Harlem Globetrotters

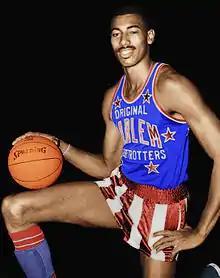
Wilt Chamberlain, the first Globetrotter to have his jersey number retired, played for the Globetrotters from 1958 to 1959.

In addition, Bill Cosby (1972) and Magic Johnson (2003) were each signed to honorary $1-a-year lifetime contracts with the Globetrotters. When Cosby's nominal association with the team was the subject of criticism following sexual assault allegations, the Globetrotters stated that they have had no association with him for decades.